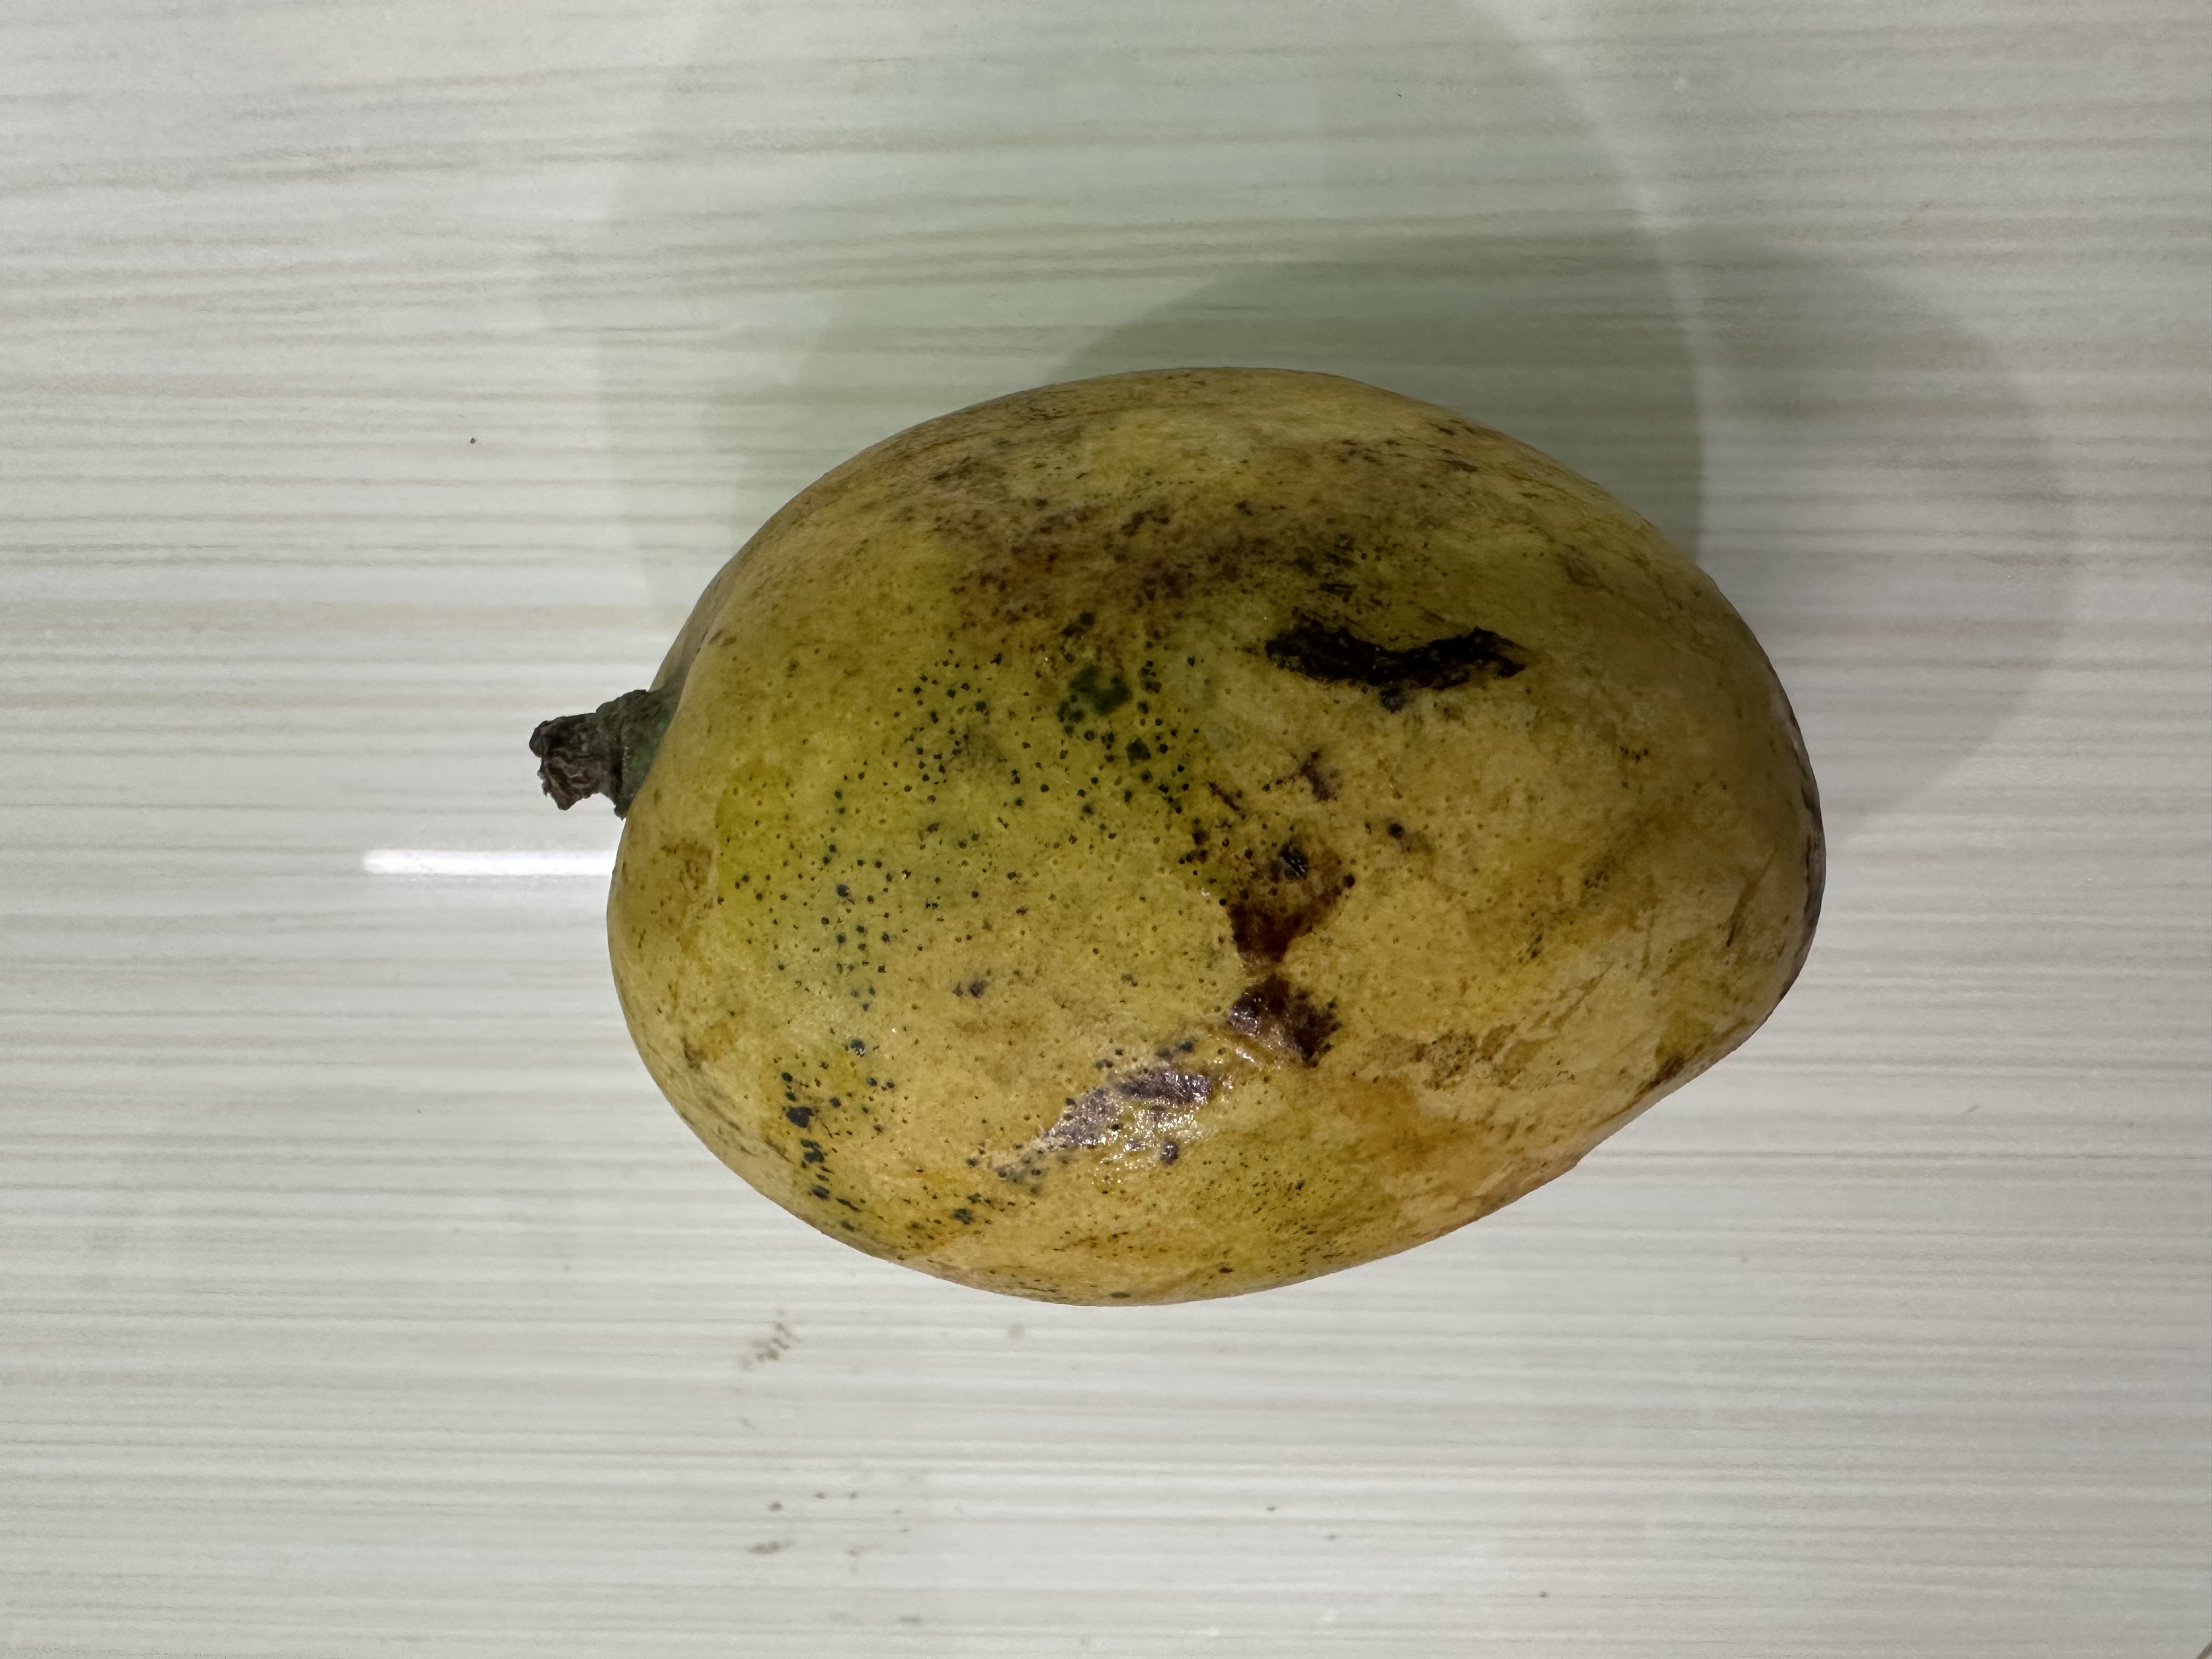
Mango variety: Nilambori